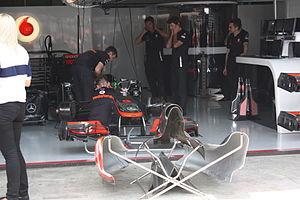
Le Grand Prix automobile du Brésil 2011, disputé le 27 novembre 2011 sur le circuit d'Interlagos, est la 858ᵉ épreuve du championnat du monde de Formule 1 courue depuis 1950 et la dix-neuvième et dernière manche du championnat 2011. Il s'agit de la trente-neuvième édition du Grand Prix comptant pour le championnat du monde, la vingt-neuvième disputée à Interlagos.